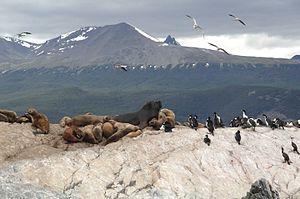
Ushuaïa ou Ushuaia est la capitale de la province de Terre de Feu, Antarctique et Îles de l'Atlantique Sud, la plus méridionale de l'Argentine. Située dans le sud de la grande île de la Terre de Feu en bordure de la baie éponyme, à proximité du canal Beagle et au sud-ouest de la province, dans le département d'Ushuaïa, la ville est considérée comme étant la plus australe du monde.